Argillite

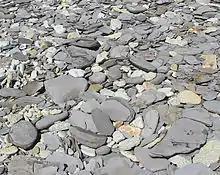
Grey chunks of graptolitic argillite on Pakri Peninsula, Estonia; yellowish and white chunks are limestone

Argillite is a fine-grained sedimentary rock composed predominantly of indurated clay particles. Argillaceous rocks are basically lithified muds and oozes. They contain variable amounts of silt-sized particles. The argillites grade into shale when the fissile layering typical of shale is developed. Another name for poorly lithified argillites is "mudstone". These rocks, although variable in composition, are typically high in aluminium and silica with variable alkali and alkaline earth cations. The term "pelitic" or "pelite" is often applied to these sediments and rocks. Metamorphism of argillites produces slate, phyllite, and pelitic schist.